Jean-Baptiste Perrée

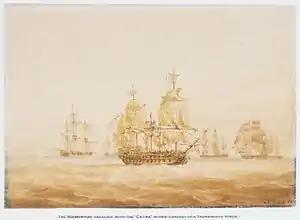
The action of 22 October 1793, where Perrée first fought against Nelson

In 1793, when France declared war on Britain during the War of the First Coalition, Perrée enlisted in the Navy as an acting Ensign. In September 1793, he was reported to be commanding a frigate squadron in the Western Mediterranean, fighting the inconclusive action of 22 October 1793 against Captain Horatio Nelson.